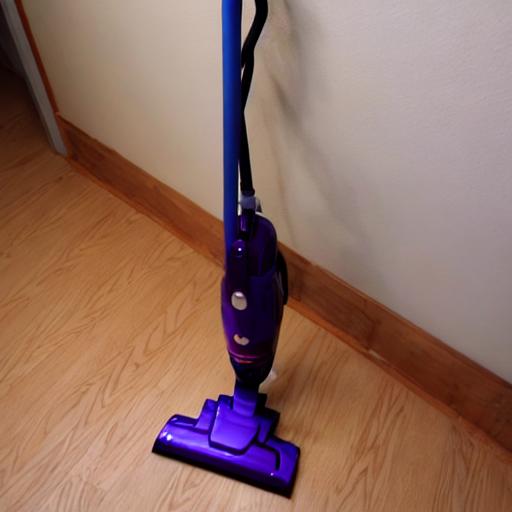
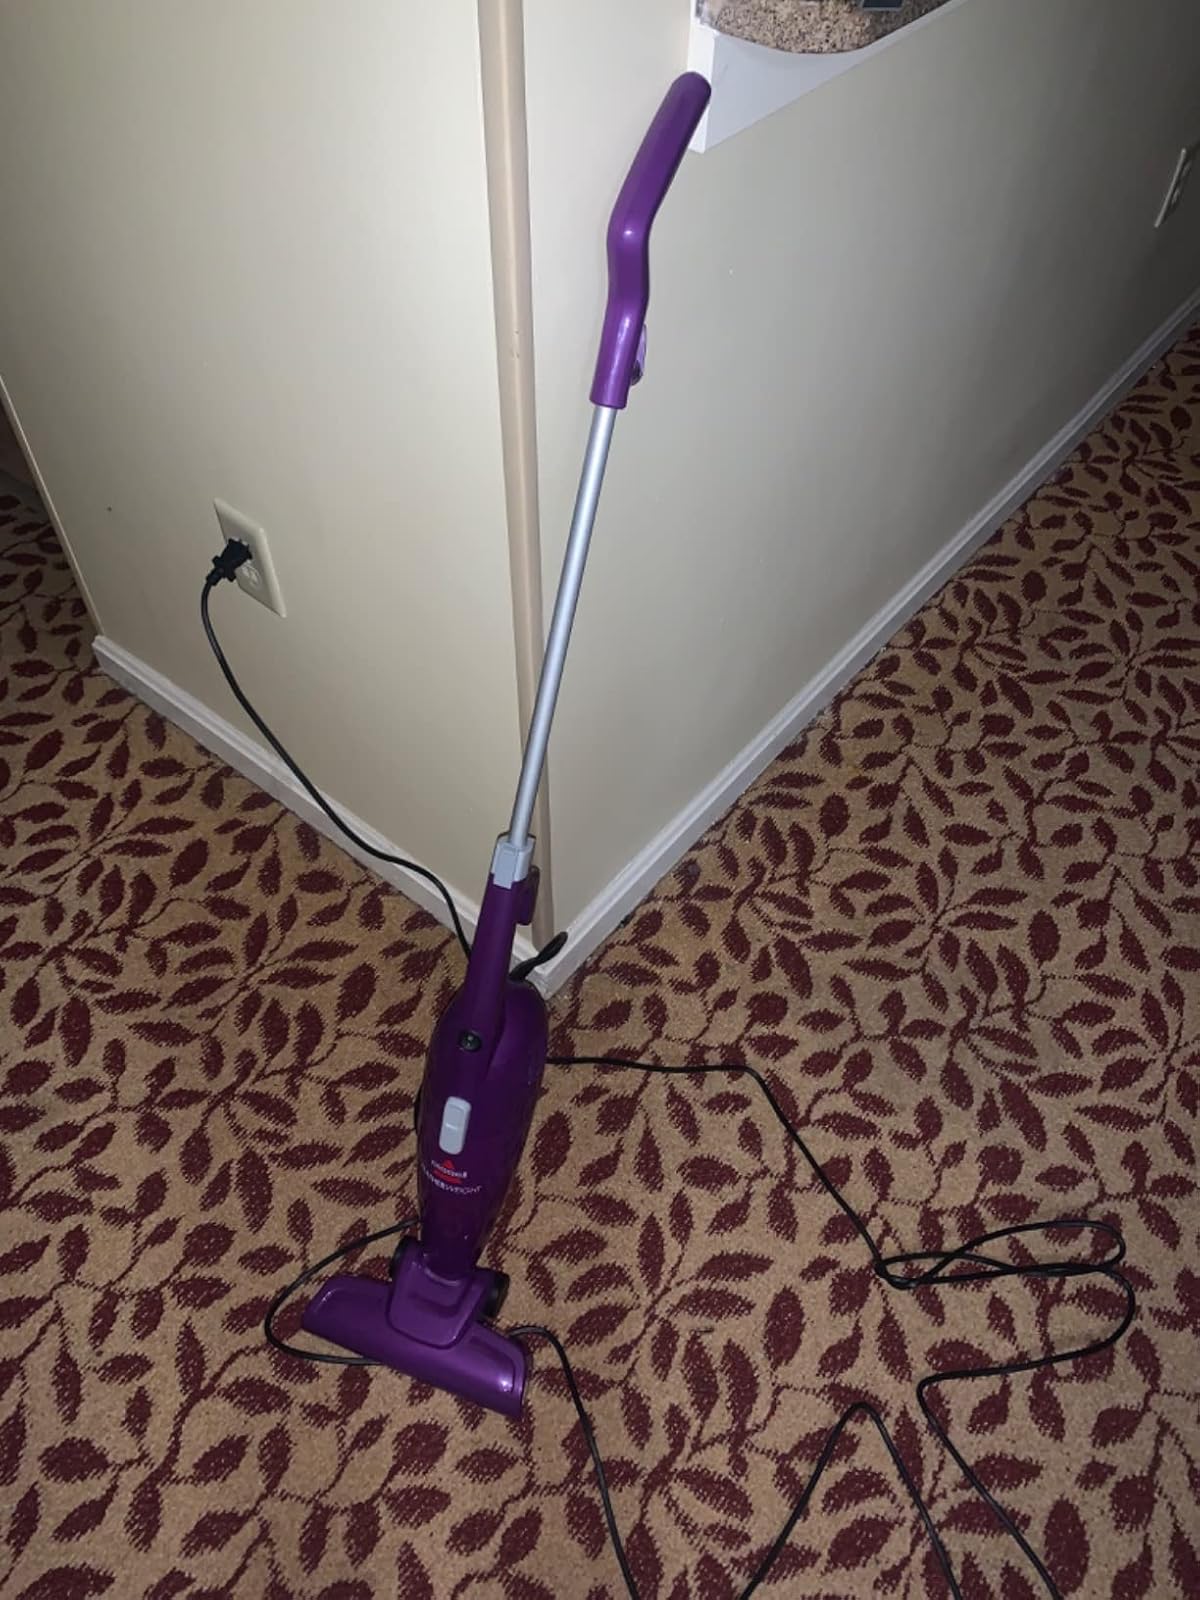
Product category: items_vacuum
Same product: no